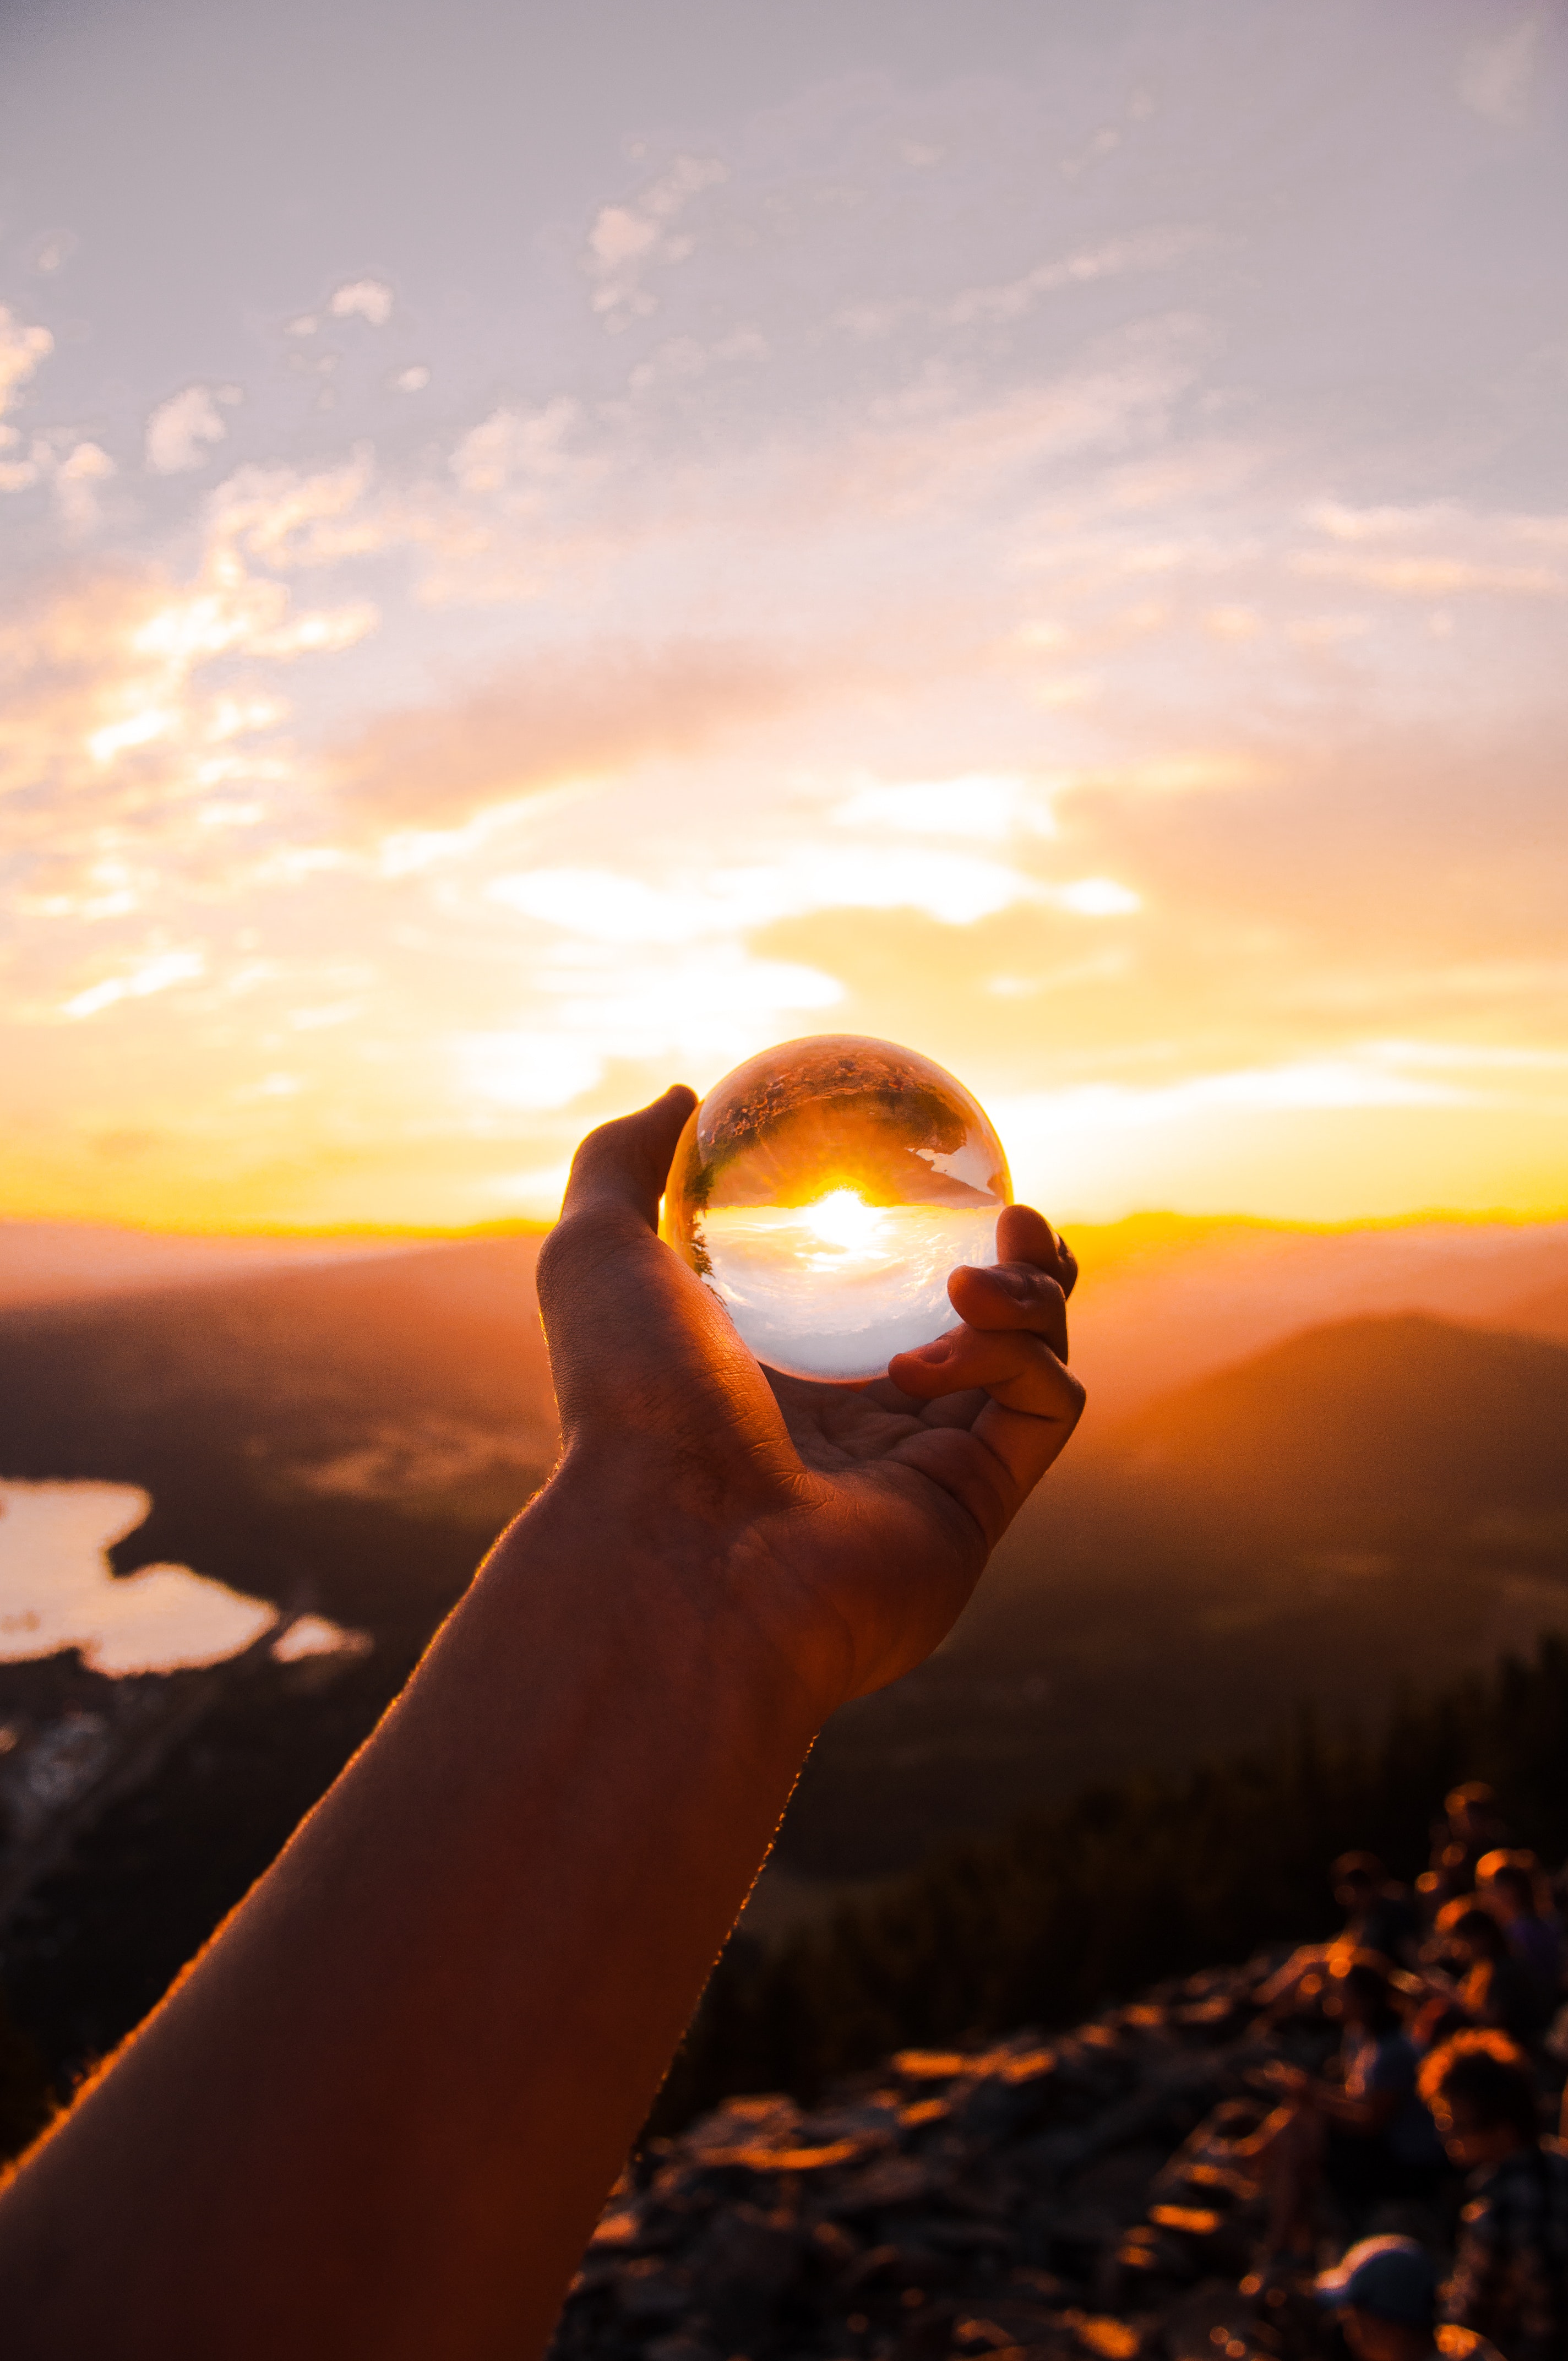
People in nature, sun, heat, sunrise, sky, light, hand, sunlight, sunset, morning, finger, atmosphere, calm, horizon, photography, evening, backlighting, astronomical object, dawn